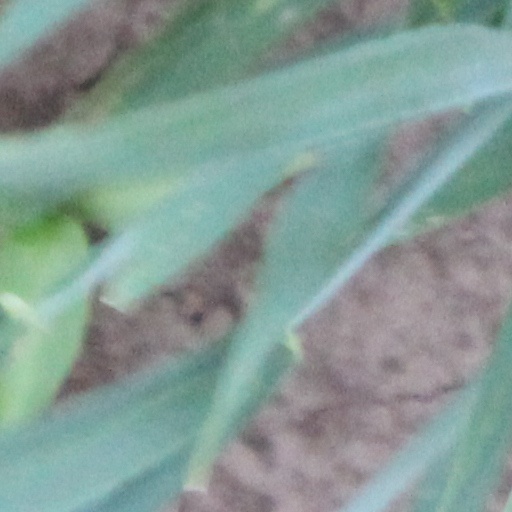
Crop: wheat